Answer in natural language. Consider the 3D positions of the objects in the scene and not just the 2D positions in the image. Is the centerpoint of  scenic landscape wall decor photo (marked A) at a higher height than blue two-seater sofa with green and blue cushions (marked B)? Choose between the following options: yes or no
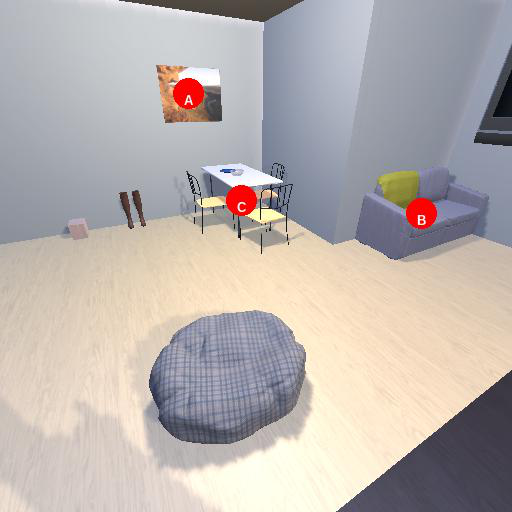
<answer>yes</answer>